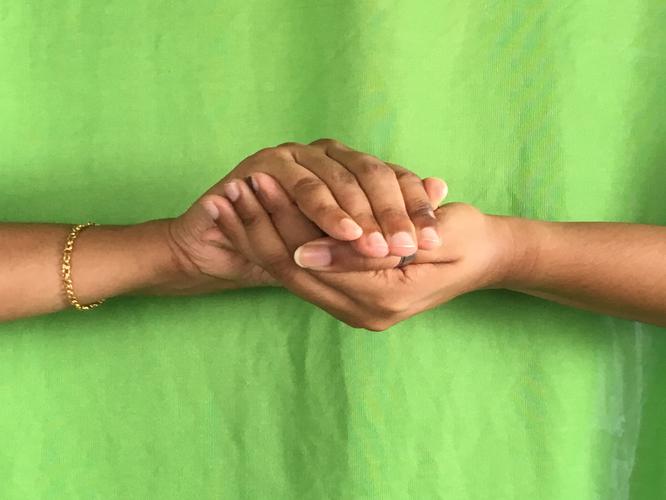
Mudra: Samputa
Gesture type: double_hand